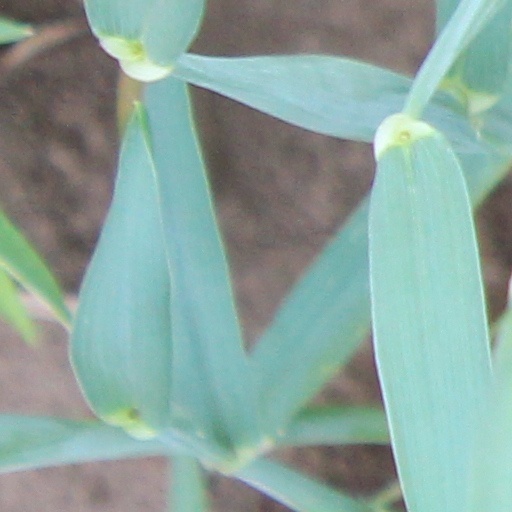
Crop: wheat